Speed limits in the United States

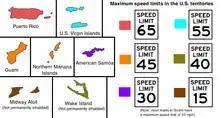
Map of highest posted speed limits in the U.S. territories

In the United States, speed limits are set by each state or territory. States have also allowed counties and municipalities to enact typically lower limits. Highway speed limits can range from an urban low of to a rural high of . Speed limits are typically posted in increments of . Some states have lower limits for trucks; some also have night and/or minimum speed limits.